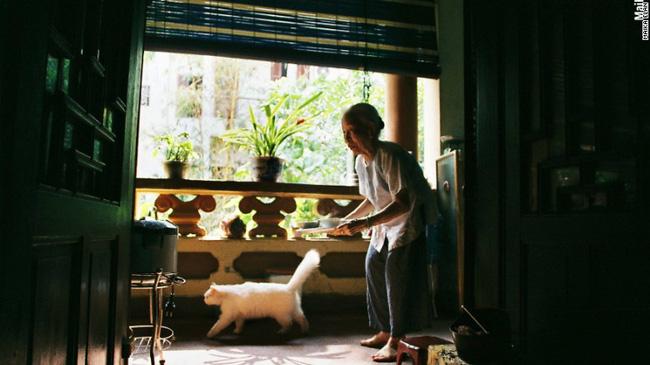
có một người phụ nữ đang bưng một khay nước